Angeles University Foundation

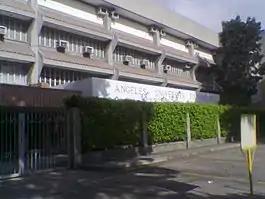
Angeles Hall (formerly known as Barbara Yap Angeles Building)

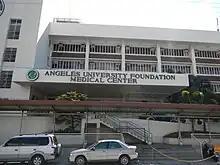
Angeles University Foundation Medical Center

The campus is located along MacArthur Highway in Salapungan, Angeles City. Urban in setting, it is located within the business area of the city. The Elementary and High School departments of the university, however, are located in Marisol Village about 3 kilometers away from the main campus.